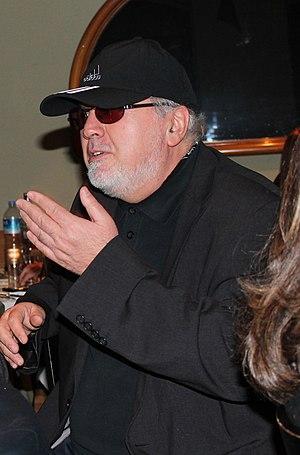
Hikmet Temel Akarsu est un écrivain turc né à Gümüşhane en 1960. Il est l'auteur de romans, de contes et de satires.